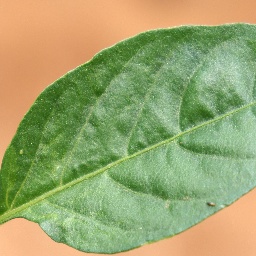
Label: mites_and_trips